Opera in Arabic

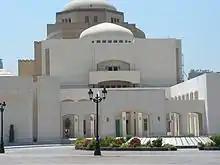
The new Cairo Opera House, at the National Cultural Centre, Zamalek district

The history of opera in the Arabic-speaking world is generally viewed to have started from the premiere of Verdi's "Aida" in Cairo at the Khedivial Opera House in 1871, though Verdi's opera was sung in Italian.